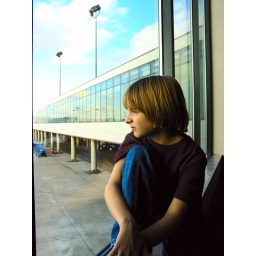
Julian, sitting in the Nashville airport, awaiting the airplane that will take him to California and his sister.